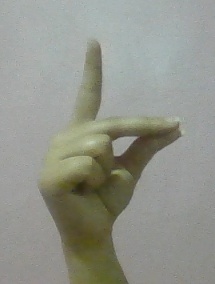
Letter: ta